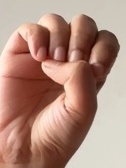
ASL sign: E